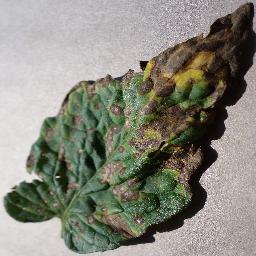
Label: Tomato___Early_blight